Ismenius Lacus quadrangle

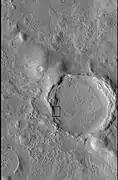
CTX Image in Protonilus Mensae, showing location of next image

Some places in the Ismenius Lacus quadrangle display large numbers of cracks and pits. It is widely believed that these are the result of ground ice sublimating (changing directly from a solid to a gas). After the ice leaves, the ground collapses in the shape of pits and cracks. The pits may come first. When enough pits form, they unite to form cracks.